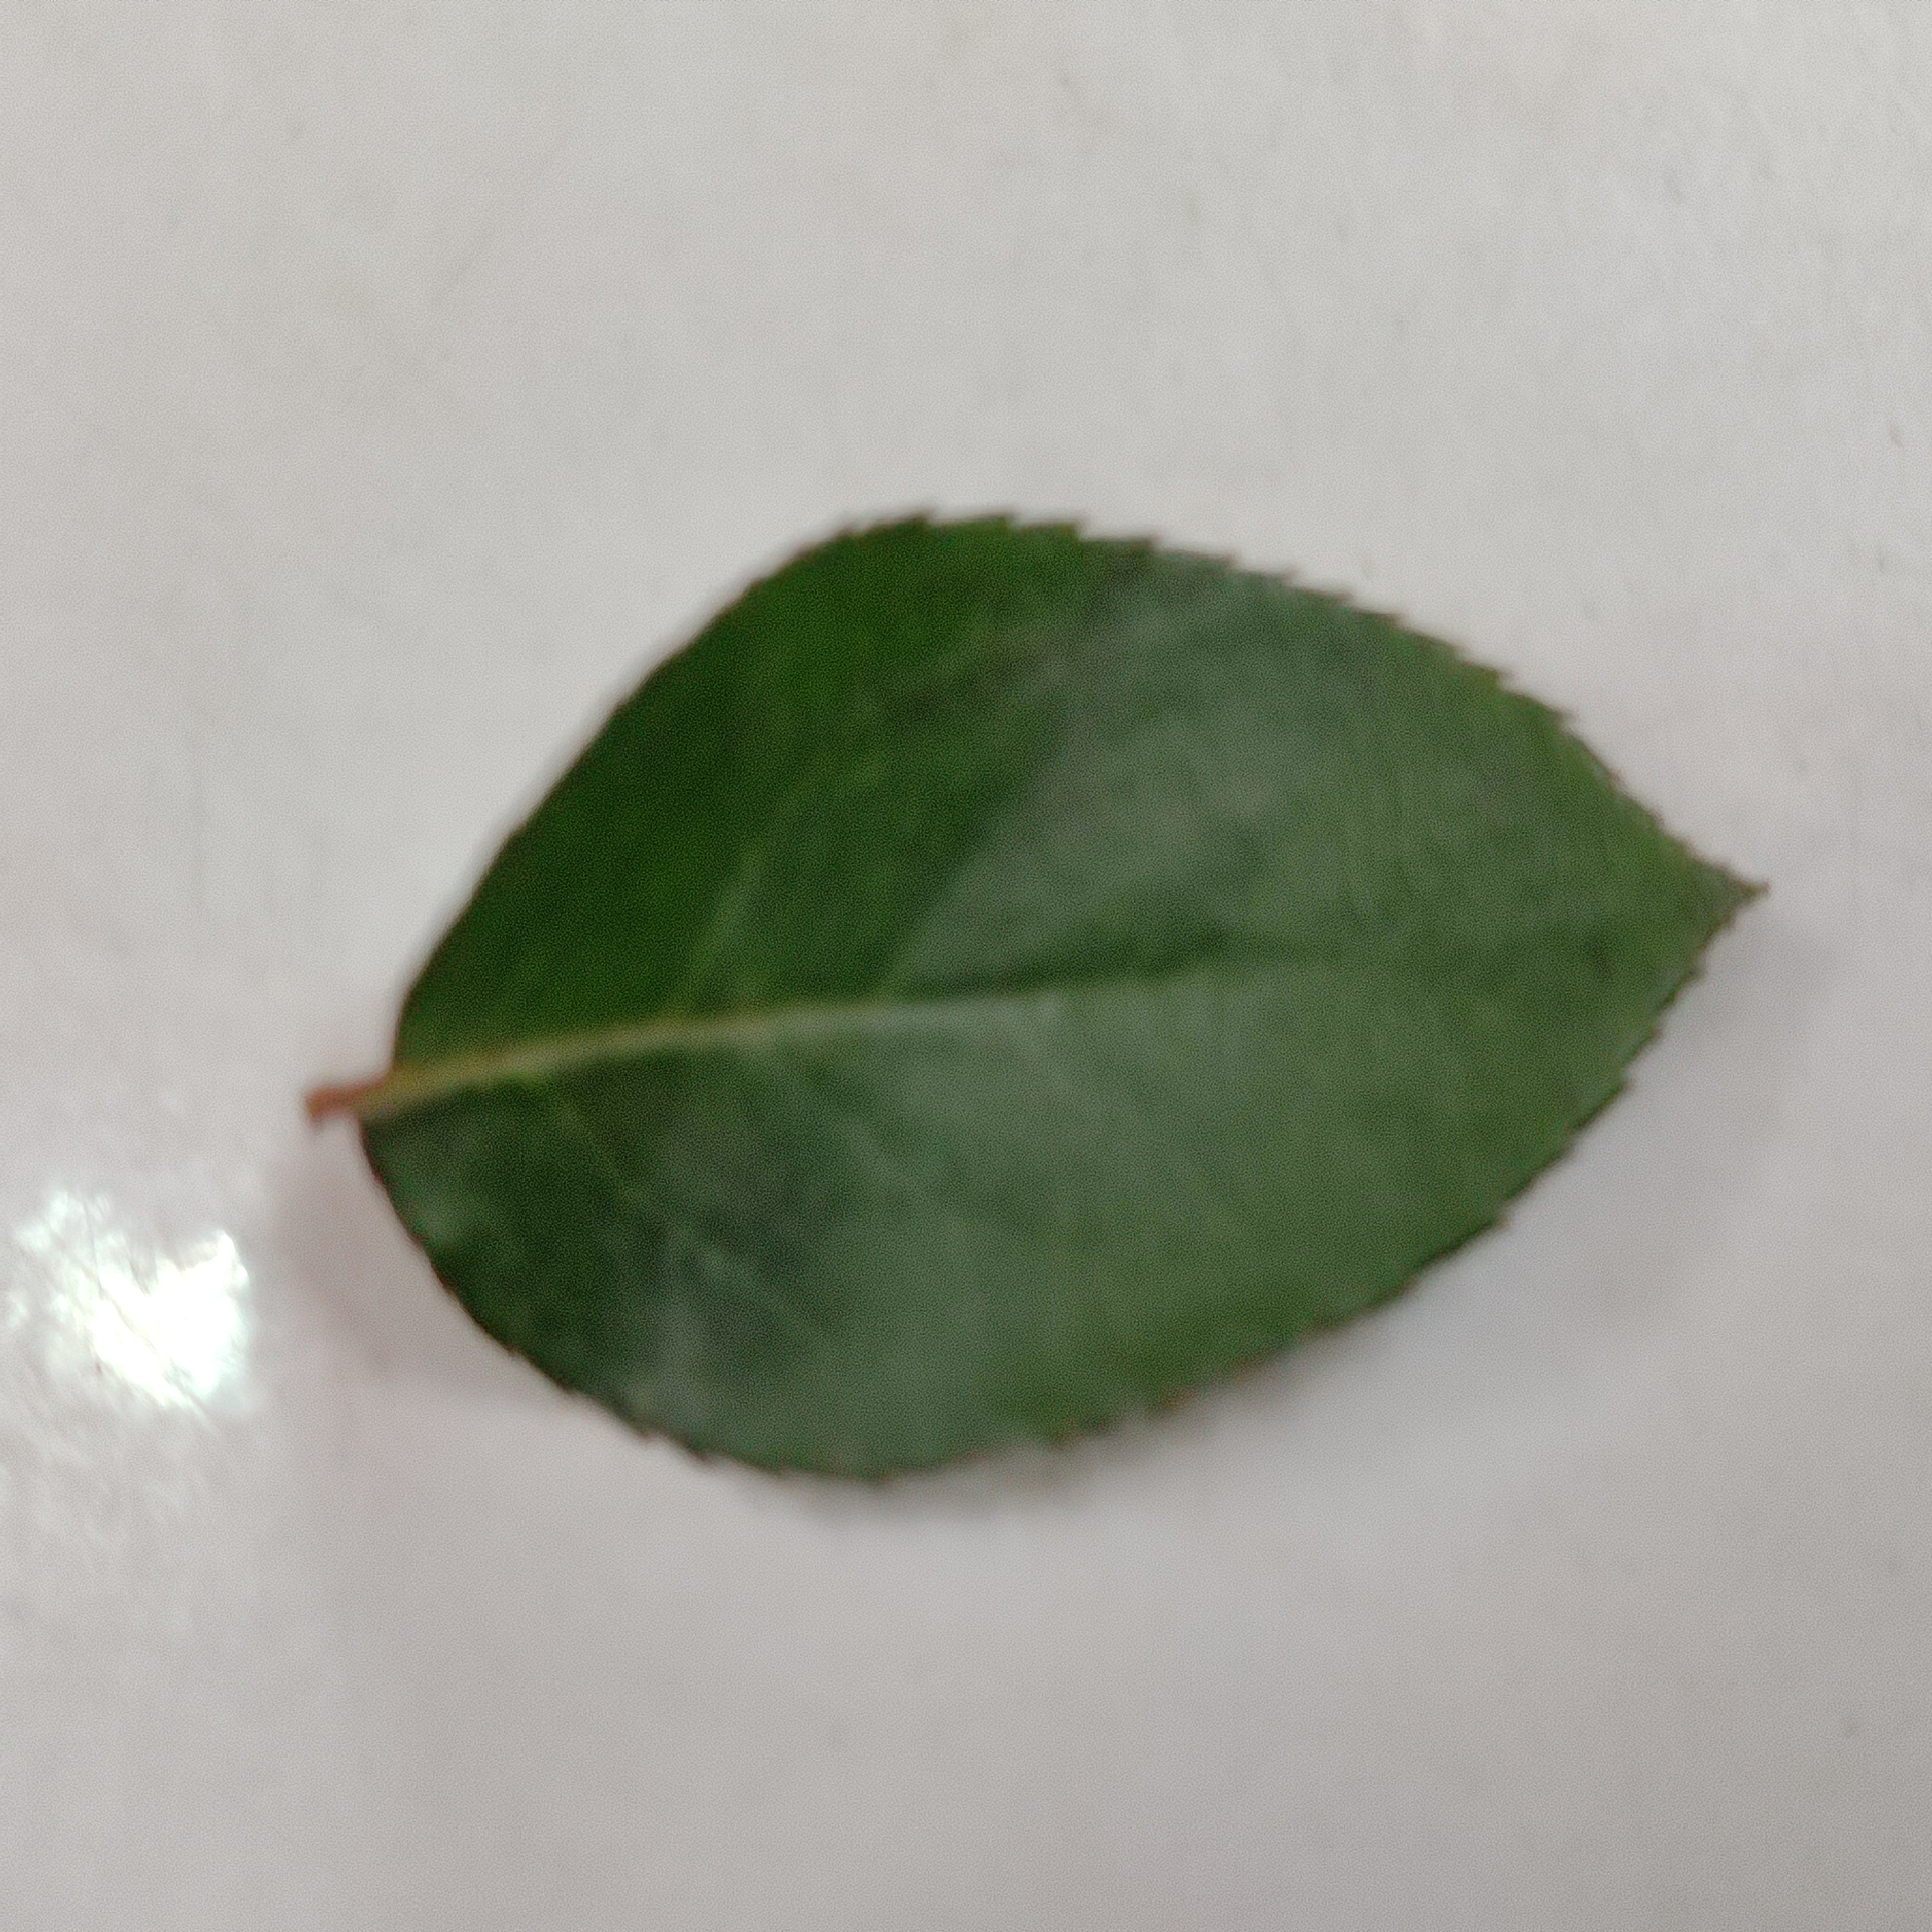
Label: Healthy Leaf